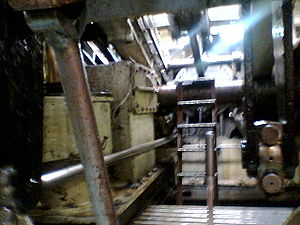
DS Skibladner / Maskine og udstyr
Fra dampmaskinen i Skibladner.
DS «Skibladner» er Norges eneste hjuldamper og verdens ældste i drift. Det er bygget i 1854–1856 ved Motala værft i Sverige.